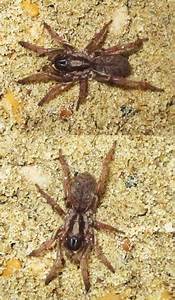
Label: spider